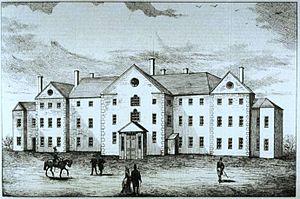
Gravure
Les militaires de la Nouvelle-France consistaient en soldats réguliers de l'armée française, la marine française et la milice canadienne, qui était volontaire.
L'hôtel du Parlement du Québec est l'édifice abritant l'Assemblée nationale du Québec. Situé au 1045 rue des Parlementaires, il fut construit d'après les plans d'Eugène-Étienne Taché entre 1877 et 1886, au cœur de la colline parlementaire de Québec et à la limite de l’arrondissement historique du Vieux-Québec. L'Assemblée nationale y tint sa première réunion le 27 avril 1886. Dans ses fonctions législatives, il succède à une série d'édifices dont le premier fut construit en 1620 et parmi lesquels se trouvèrent, dès 1791, deux autres complexes parlementaires.
Le château Saint-Louis était un édifice de la haute-ville de Québec, situé à l'emplacement actuel de la terrasse Dufferin, tout près du Château Frontenac, sur le sommet de la falaise dominant la ville basse de Québec. Le site de forts et des châteaux Saint-Louis est reconnu comme un lieu d'importance historique national depuis 2001, par la Commission des lieux et monuments historiques du Canada.
Le Conseil pour les affaires de la province de Québec, communément appelé Conseil législatif de Québec, est un corps législatif créé par l'article XII de l'Acte de Québec de 1774. Avec le représentant de la couronne britannique, c'est-à-dire le gouverneur, le lieutenant-gouverneur ou l'administrateur temporaire de la province, il constitue la législature de la grande Province de Québec.